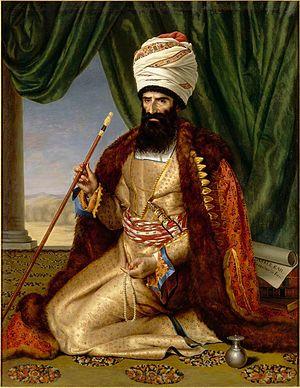
Une alliance franco-perse a été formée pendant une courte période entre l'Empire français de Napoléon Iᵉʳ et Fath Ali Shah contre la Russie et la Grande-Bretagne entre 1807 à 1809. L'alliance faisait partie d'un grand projet napoléonien de traverser le Moyen-Orient pour attaquer l'Inde britannique. L'alliance a été rompue lorsque la France s’est finalement alliée avec la Russie et a tourné son attention vers les campagnes européennes.
Askar Khan Afshar était un ambassadeur perse envoyé à Paris pendant la période de l'alliance franco-perse. Il est arrivé à Paris le 20 juillet 1808 et a rencontré Napoléon le 4 septembre 1808 au Château de Saint-Cloud. Il est parti en avril 1810, la Perse s'alliant à son tour avec la Grande-Bretagne puis devenant ennemi de la France durant les guerres napoléoniennes.